Disney Princess: Magical Jewels

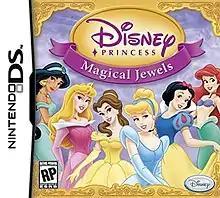

Disney Princess: Magical Jewels is a video game in the Disney Princess franchise that was developed by 1st Playable Productions and released by Disney Interactive Studios for Nintendo DS in 2007. It is designed as a 2D puzzle action-adventure and features the six original Disney Princesses: Snow White, Cinderella, Aurora, and Belle are in the main game, while Ariel and Jasmine are playable in minigames.